Itonomas River

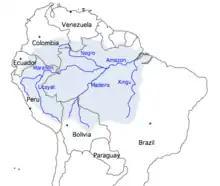
Amazon river basin

The Itonomas River is a river of Bolivia that flows through the departments of Santa Cruz and Beni. It is a part of the Amazon River basin.